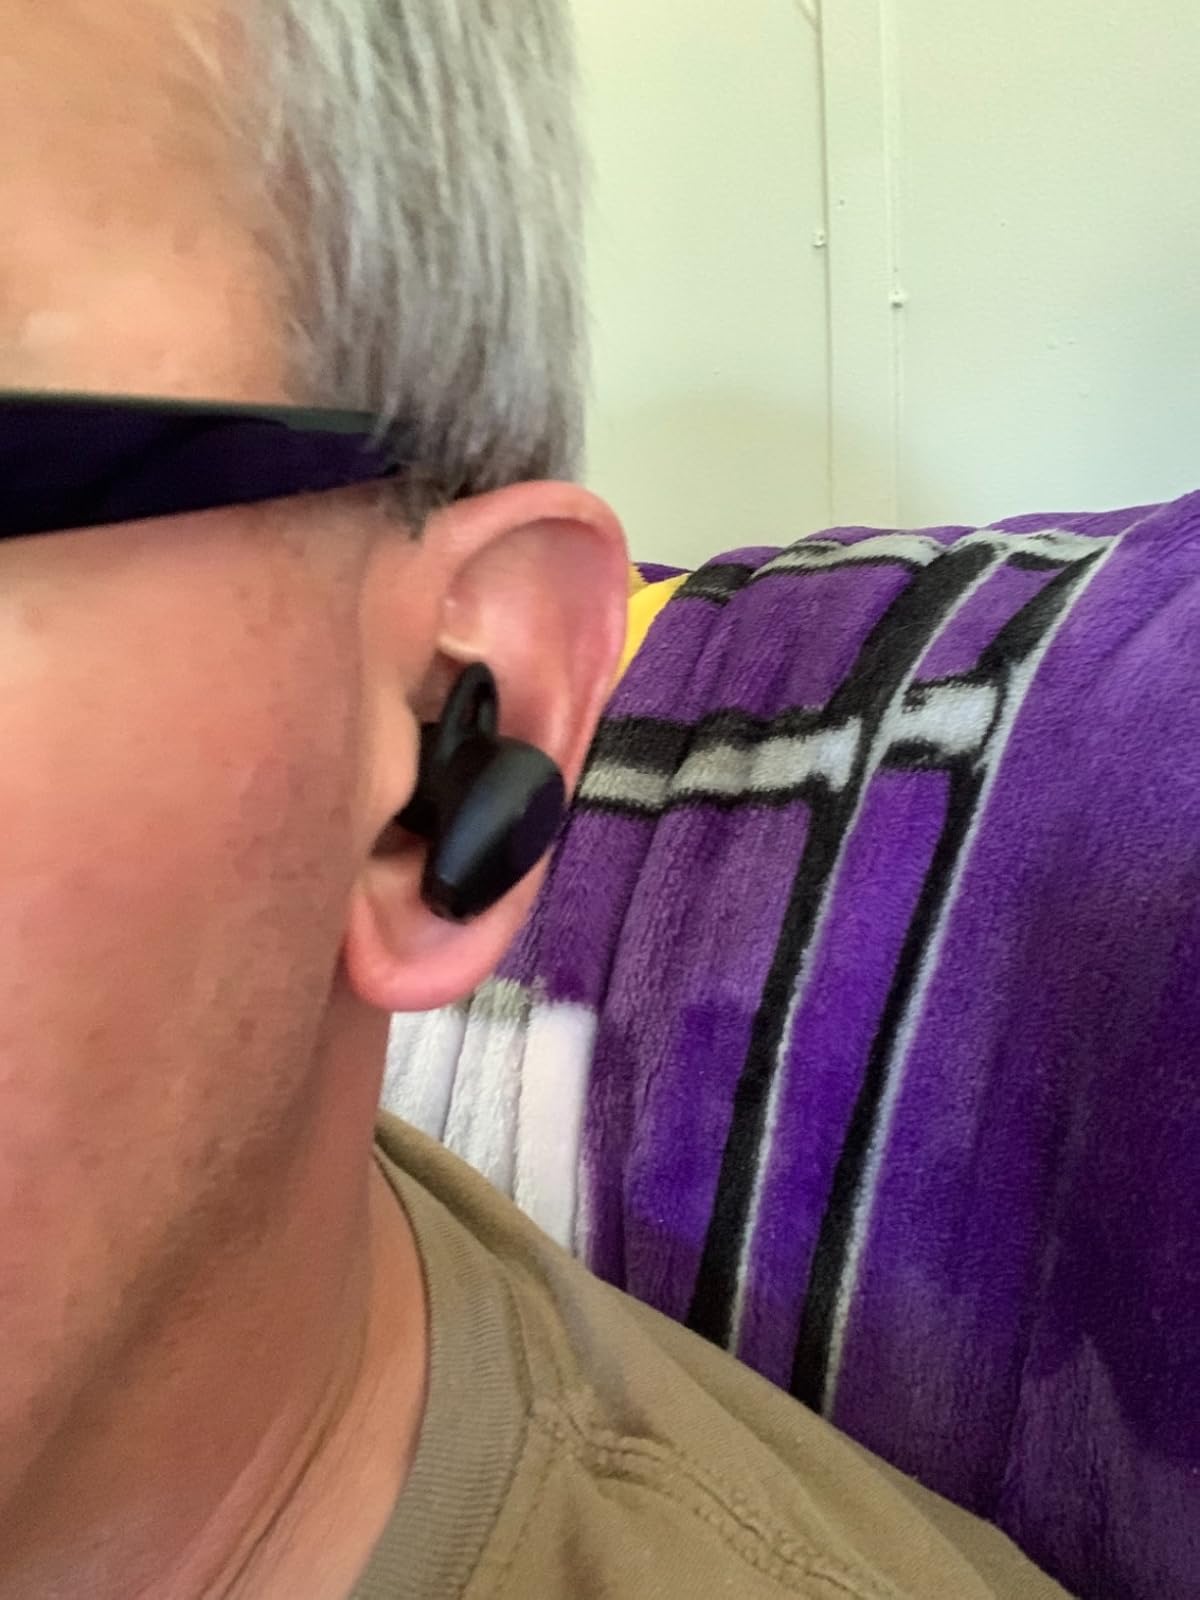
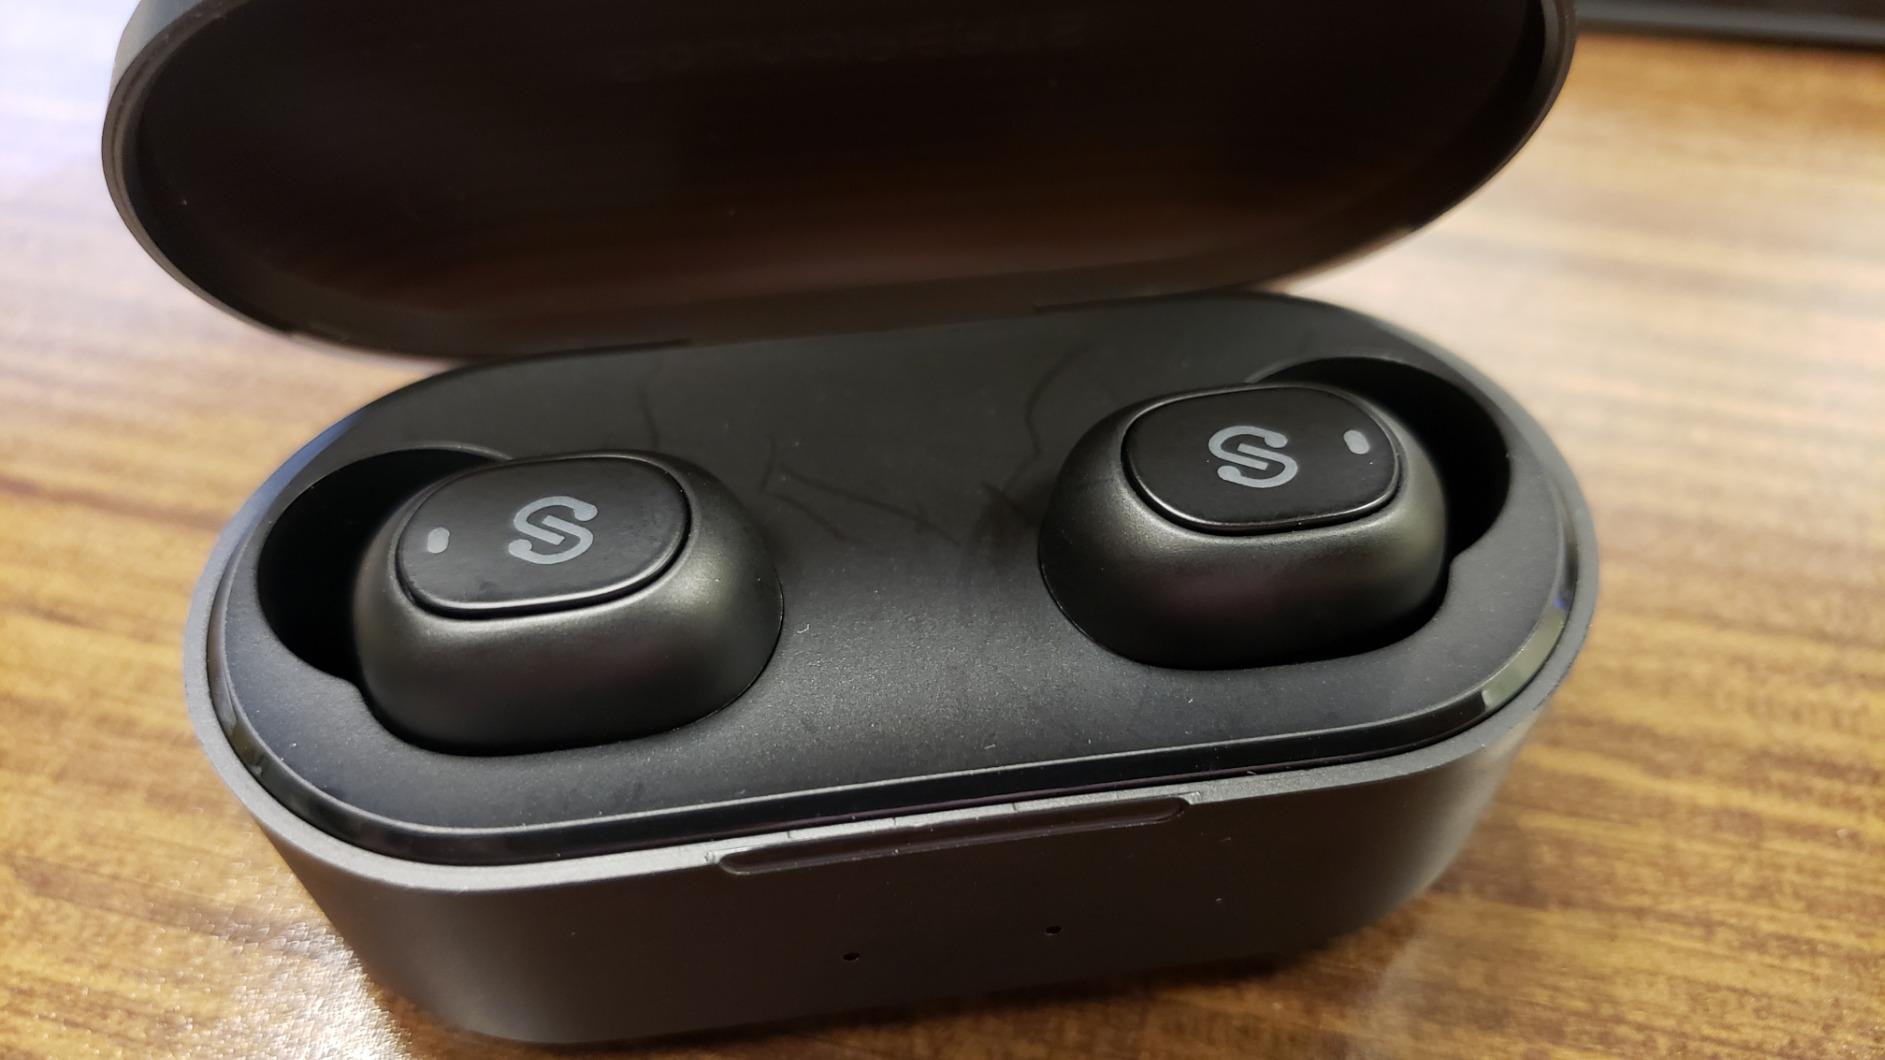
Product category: earbuds
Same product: no